Paul Xuereb

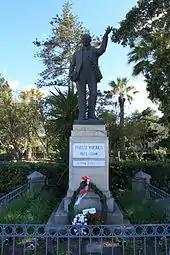
Memorial to Paul Xuereb

Pawlu "Paul" Xuereb (21 July 1923 – 6 September 1994) was a Maltese politician who served as the Speaker of the House of Representatives of Malta from July 1986 to February 1987 and the acting president of Malta from February 1987 to April 1989.